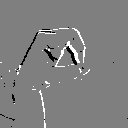
ASL letter: o